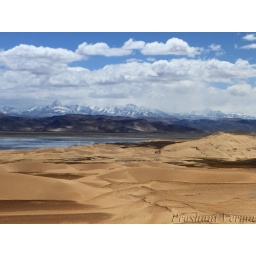
Sand dunes, lake, mountains, snow covered peaks, clouds and blue sky... all in a single view!